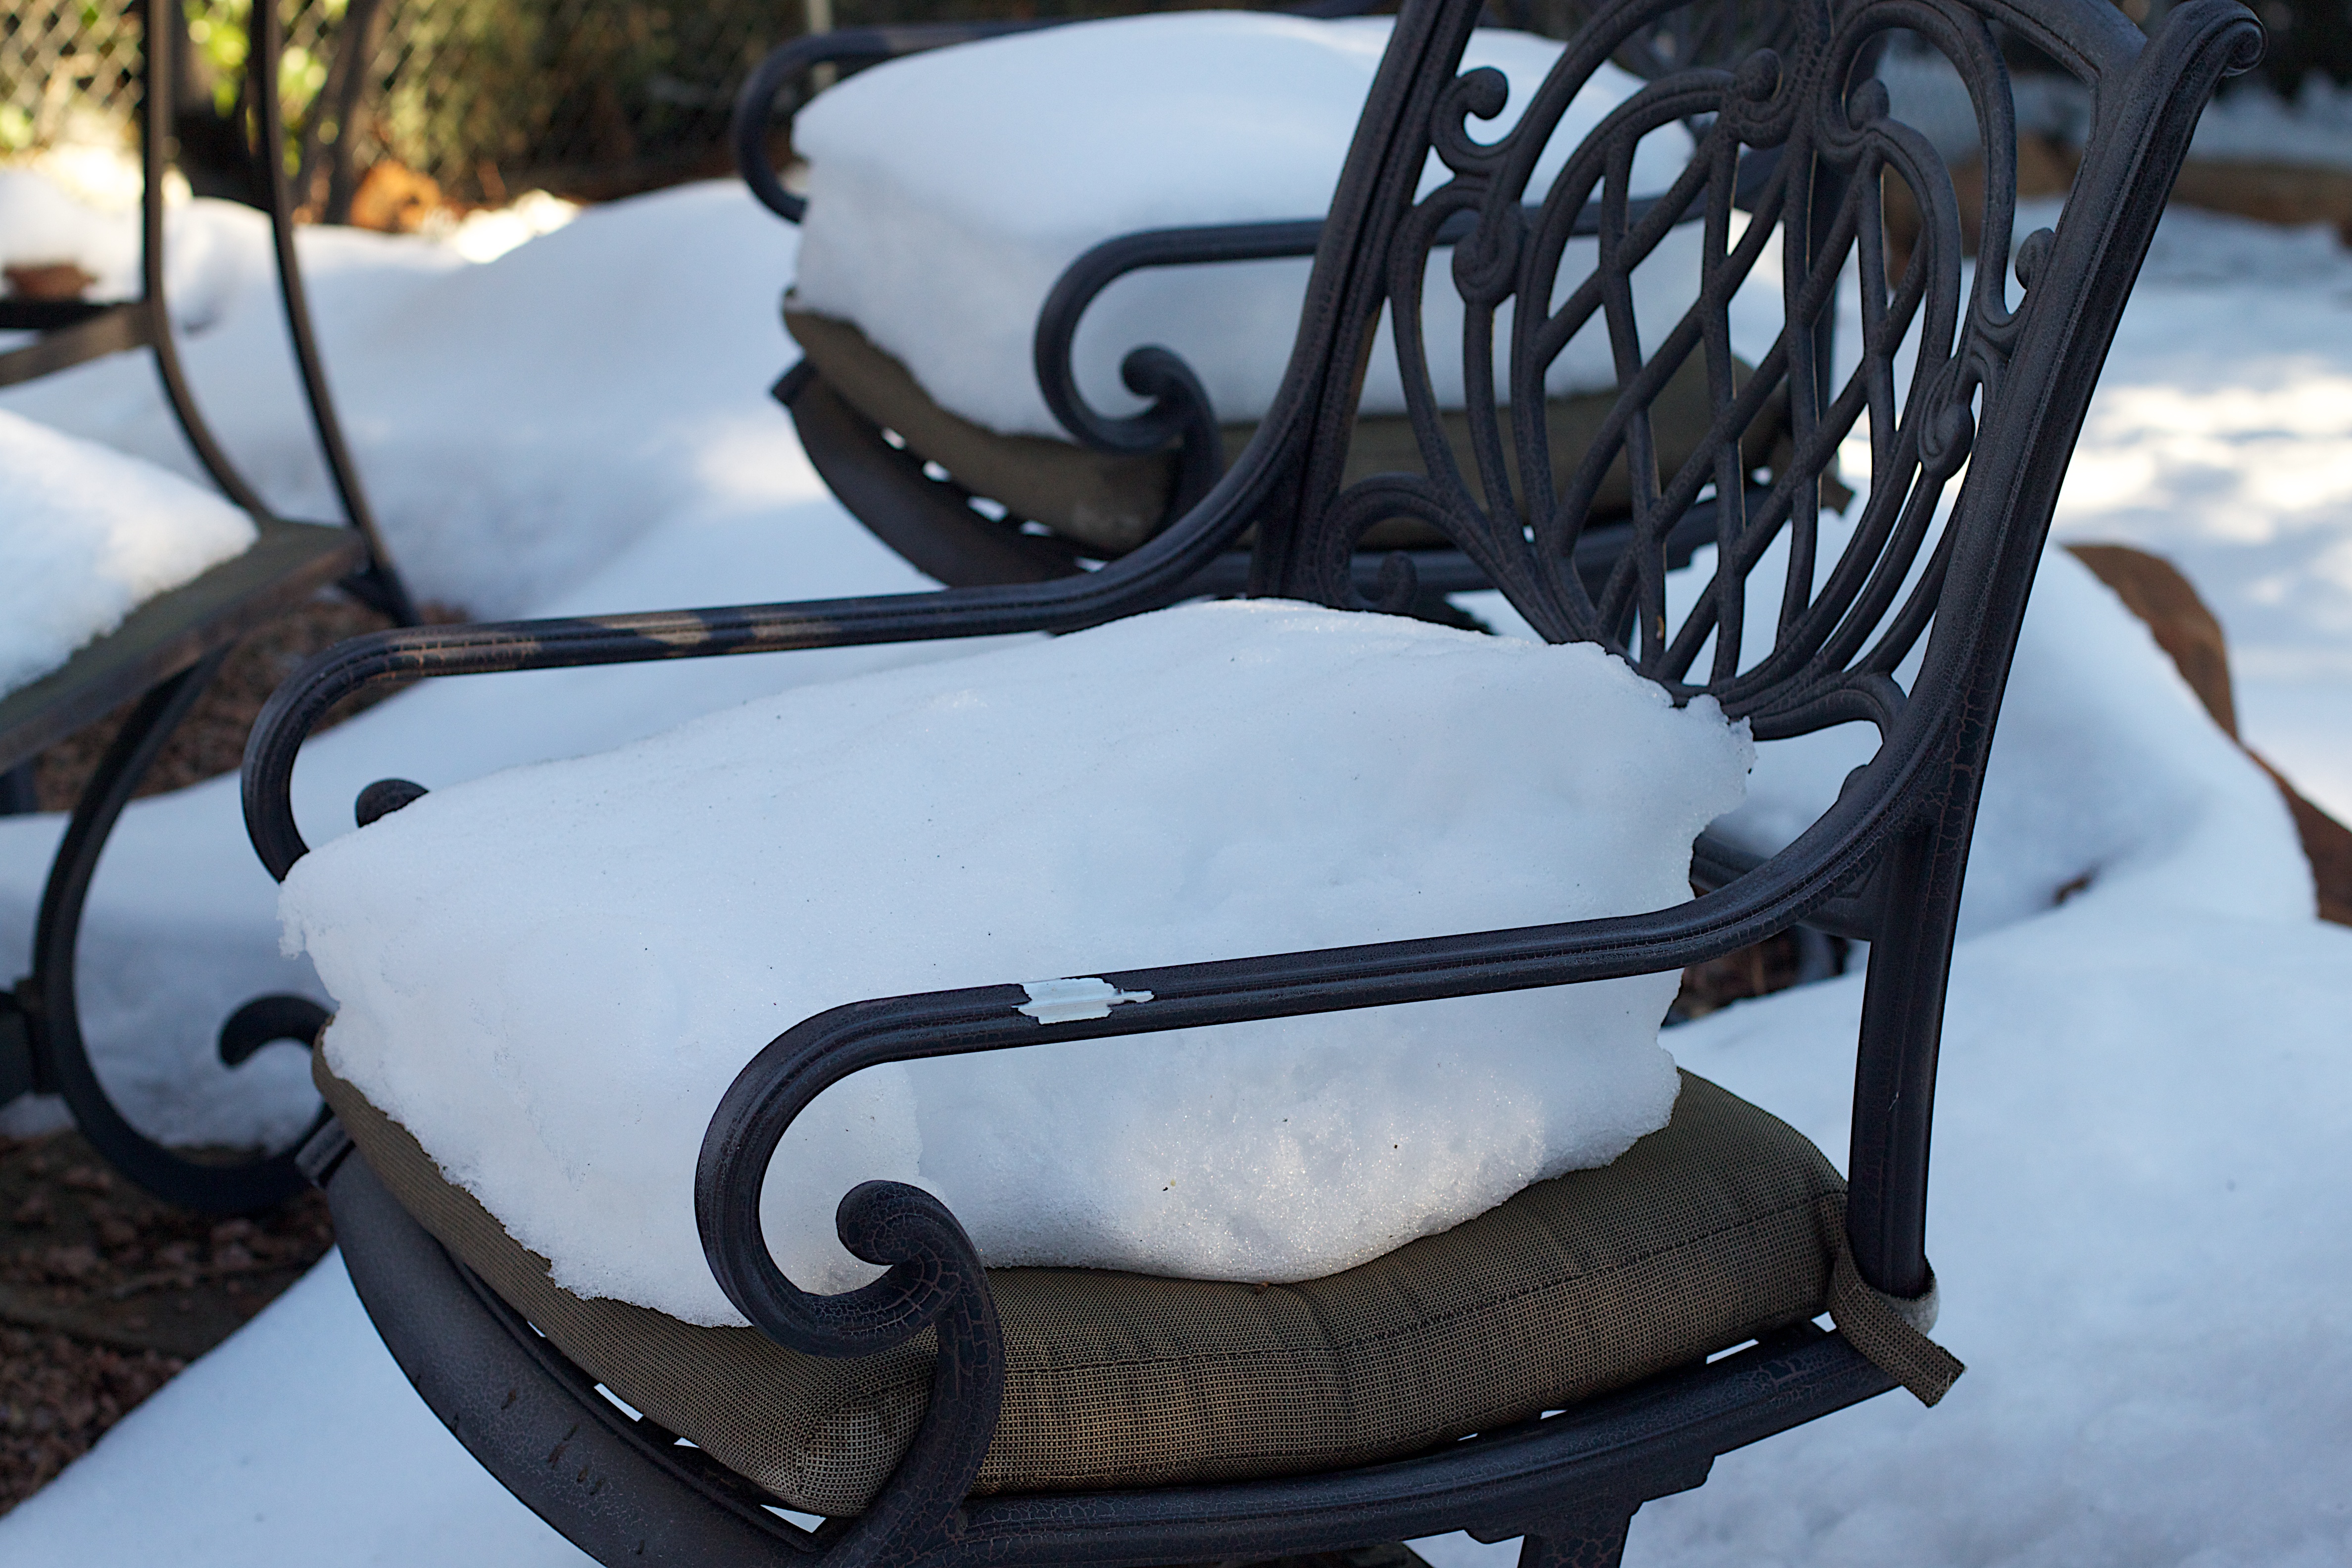
snow, winter, chair, vehicle, weather, furniture, product, glasses, footwear, baby carriage, baby products